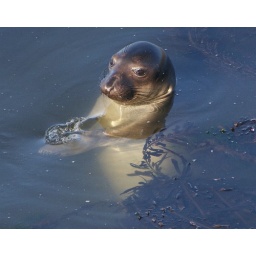
Young male elephant seal floating vertically in the shallow waters of a coastal bay